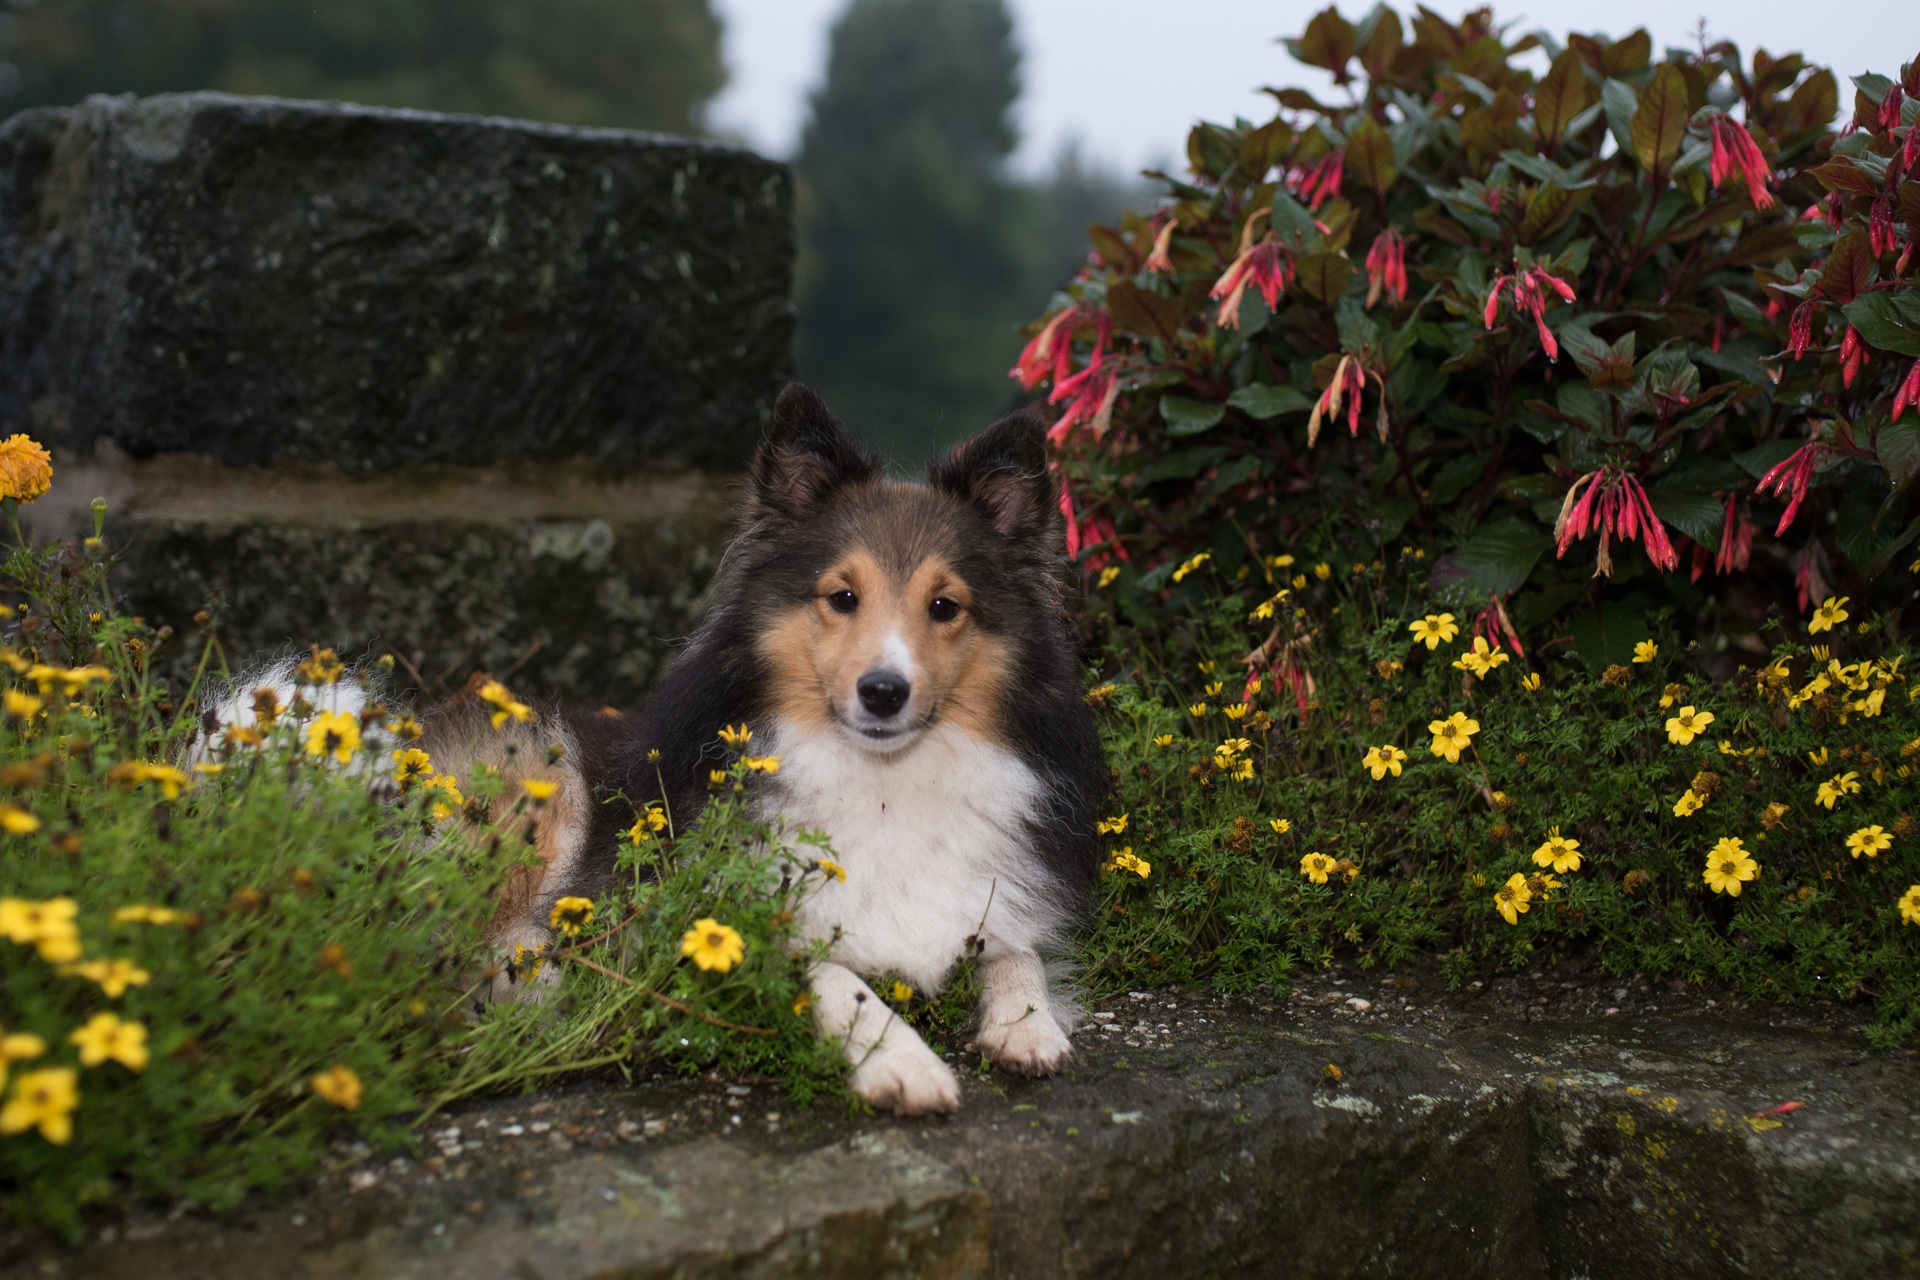
flower, puppy, dog, wall, mammal, close, vertebrate, lying, animal portrait, sheltie, shetland sheepdog, dog like mammal, dog breed group